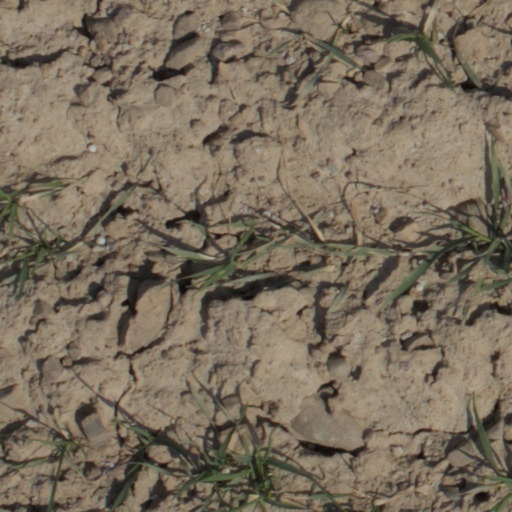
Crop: wheat